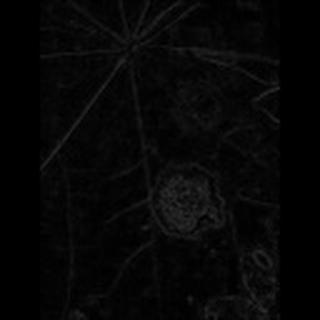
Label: cotton_target_spot